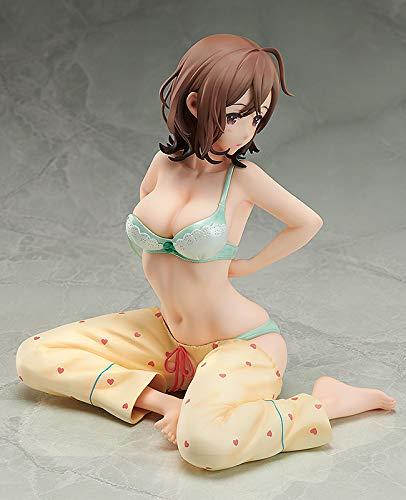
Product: FREEing F29825 Kigae: Morning 1: 4 Scale PVC Figure, Multicolor
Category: Toys & Games | Collectible Toys | Statues, Bobbleheads & Busts | Statues
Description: From illustrator en morikura's original illustration book "kigae".
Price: $211.17
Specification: ProductDimensions:7.7x5x4inches|ItemWeight:3.52ounces|ShippingWeight:2.36pounds(Viewshippingratesandpolicies)|ASIN:B07JGLBQRG|Itemmodelnumber:-|Manufacturerrecommendedage:15yearsandup